Sundarbans National Park

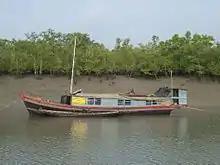
Patrolling boat in Sundarbans

The Bengal tiger is the commonly found species in the park. Having protection since its creation, the core area is free from all human disturbances such as collection of wood, honey, fishing, and other forest products. However, in the buffer area, these activities are permitted in limited form. The forest staff, using motorboats and launches, protect the park from illegal poaching and theft. Forest offices and camps are located at several important parts of the park. Under the supervision of a range officer, two or three experienced workers manage anti-poaching camps.